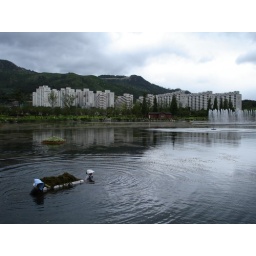
These women are cleaning the central park lake from water plants in Gimhae. Korea